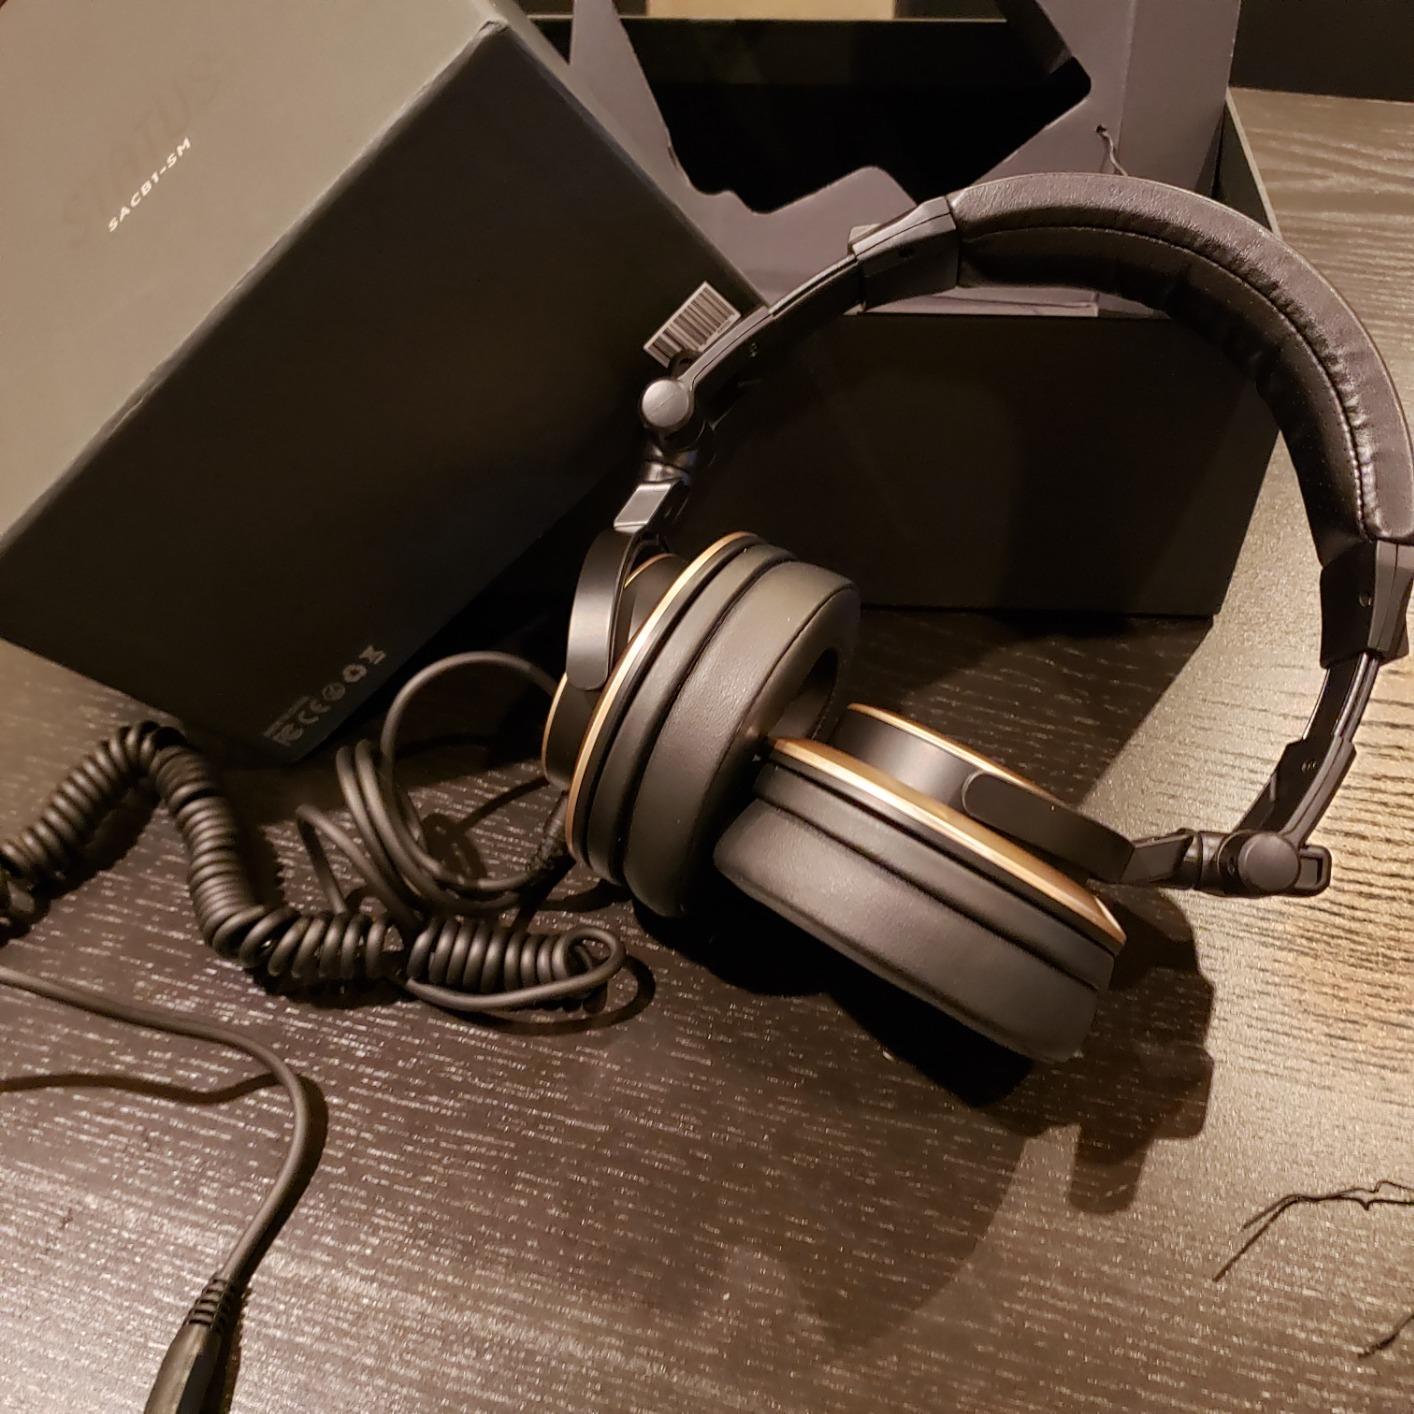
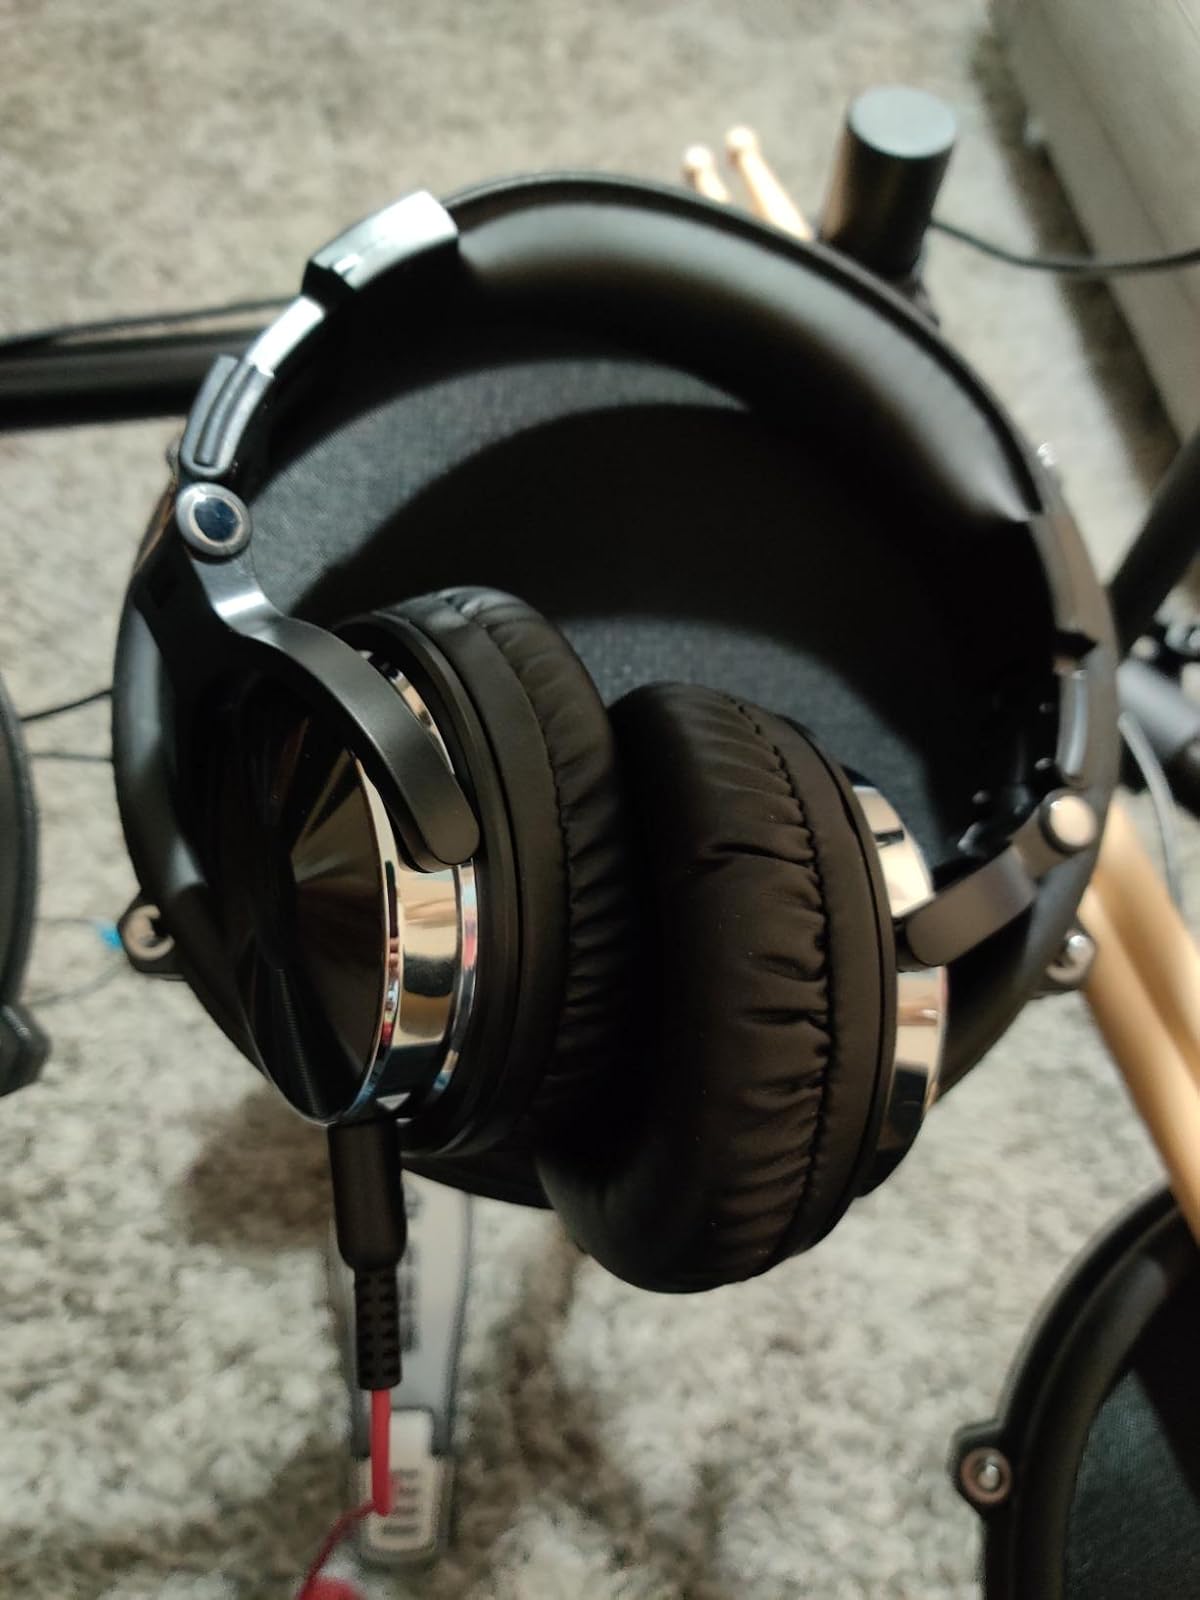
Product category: headphones
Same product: no